Equestrian statue of George Washington (Washington Circle)

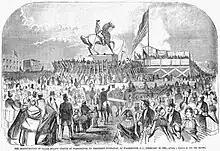
A sketch of the statue's unveiling ceremony which appeared in "Harper's Weekly"

On the morning of the ceremony, a significant amount of rain fell, causing Pennsylvania Avenue to be very muddy. Due to the weather and the delay of the 7th Regiment's arrival, the event was postponed until 3pm. A contingent met at the District of Columbia City Hall and proceeded to march up Pennsylvania Avenue to the statue. Those that participated in the march included a large number of active military members and veterans. Along Pennsylvania Avenue, building were decorated with flags and other patriotic items. When the marchers walked past the White House, President Buchanan and others joined them to the ceremony site. In total, the procession was approximately a half-mile long (0.8 km). When the ceremony began at 5pm, the temporary stands were full of people, as was the surrounding area.